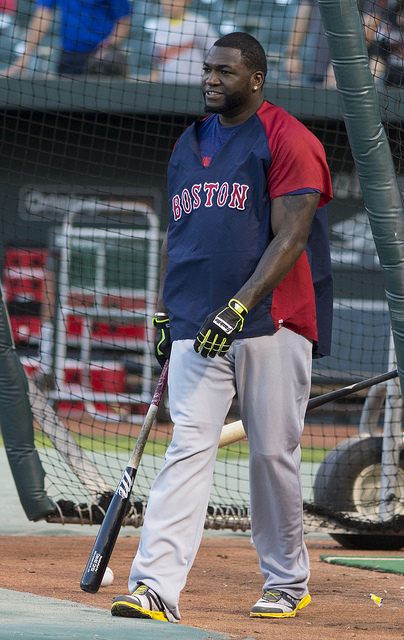
một người đàn ông đang cầm gậy bóng chày và đứng ở trên sân